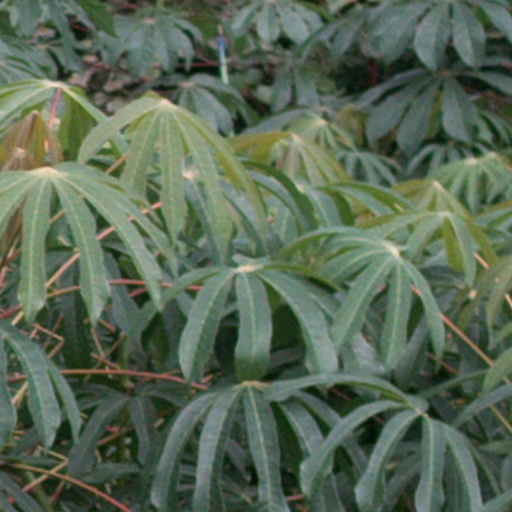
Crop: cassava